Bobby Scott (politician)

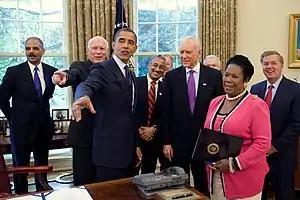
Scott (fourth from left) with President Obama and others at the signing of the Fair Sentencing Act in 2010

Scott first ran for Congress in 1986 in the , which included his home in Newport News. He lost to Republican incumbent Herb Bateman, 56%-44%.